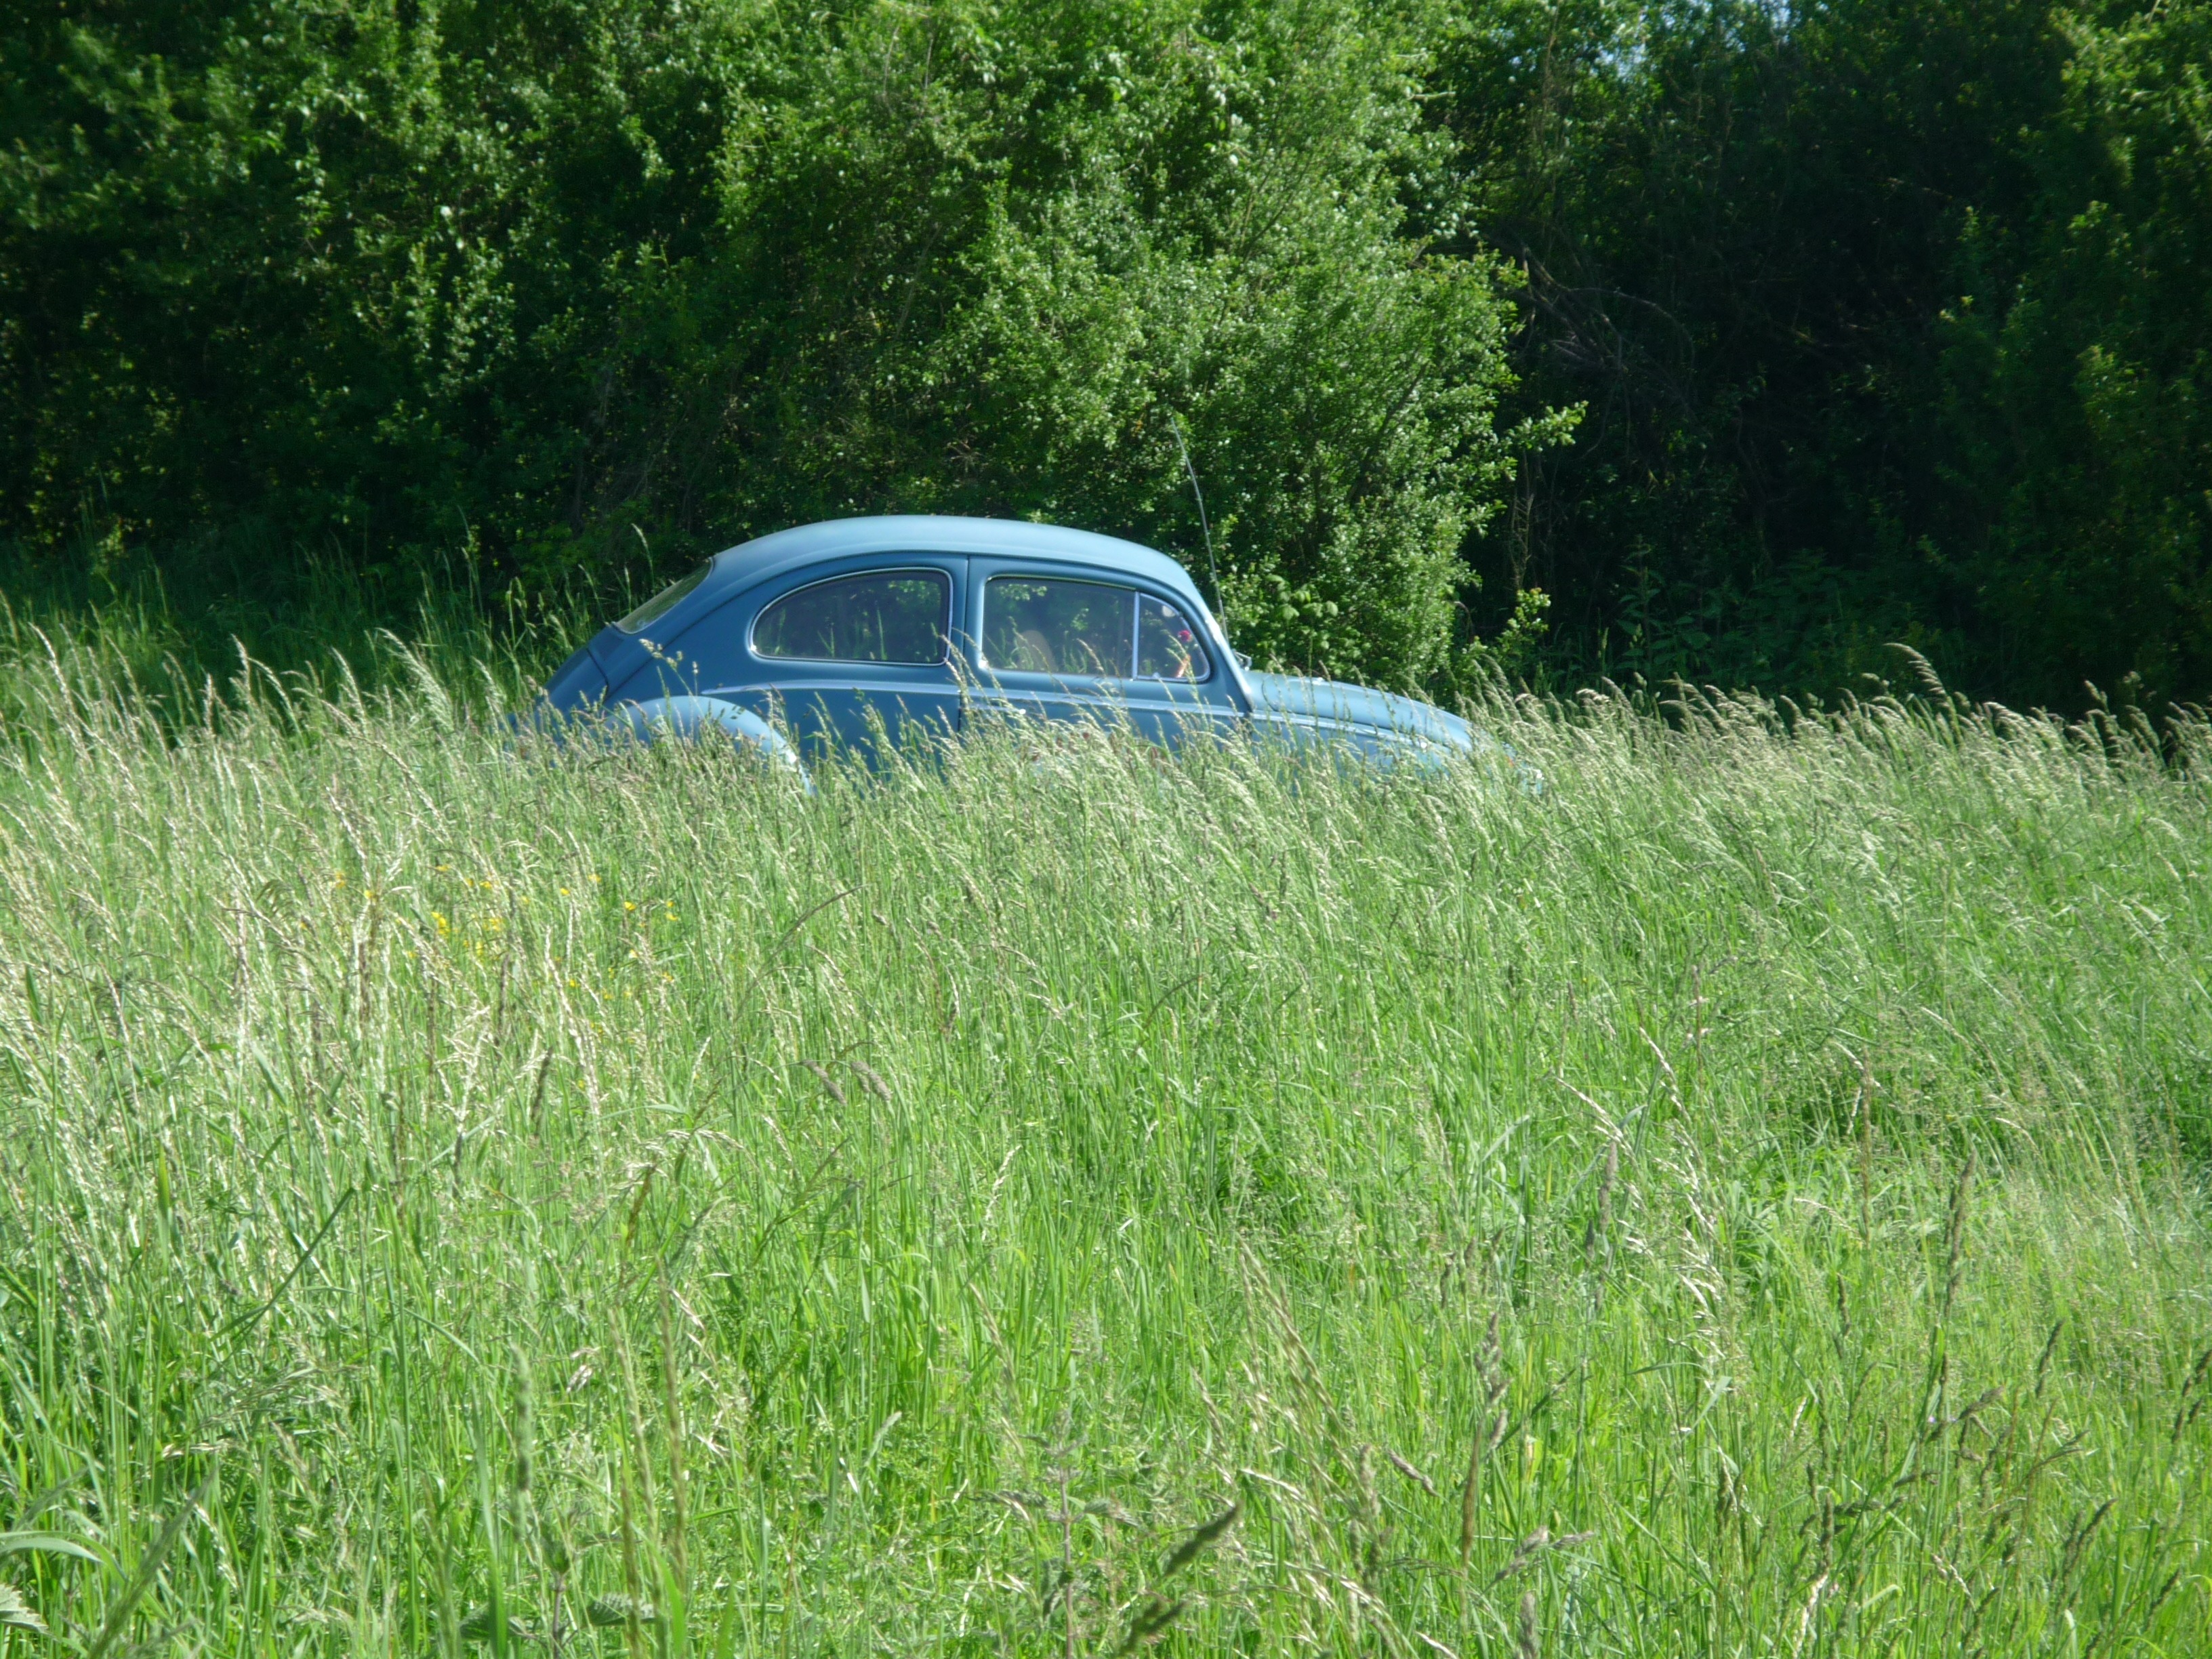
grass, field, lawn, meadow, prairie, vw, old, pond, pasture, backyard, auto, grassland, oldtimer, yard, beetle, ecosystem, arable, grass family